European foreign policy of the Barack Obama administration

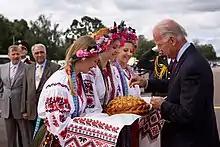
Vice President Biden receives the traditional bread and salt greeting in Kyiv (July 20, 2009).

Two weeks after a visit by President Obama to Russia in July 2009 Vice President Joe Biden visited Ukraine. During the visit Biden assured the Ukrainian government that the United States would continue to support Ukraine's bid to join NATO despite Russia's objections, "the reset of relationship with Russia" (that the Obama administration wants to pursue) will not come at Ukraine's expense and Biden (once again) rejected the idea of a Russian "sphere of influence": "We do not recognize anyone else's right to dictate to you or any other country what alliances you will seek to belong to or what relationships you -- bilateral relationships you have". This echoed President Obama speech of July 7, 2009, at the New Economic School during his (July 2009) visit to Russia: "We must apply state sovereignty to all nations -- and that includes nations like Georgia and Ukraine".